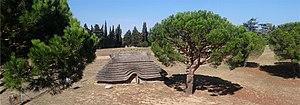
Hypothèse de restitution d'un habitat du premier âge de fer vue du belvédère du musée archéologique, Château-Roussillon, Pyrénées-Orientales, France.
Château-Roussillon est une ancienne commune aujourd'hui rattachée à Perpignan dans les Pyrénées-Orientales. Elle est le site de la ville antique de Ruscino, qui donna son nom au Roussillon.